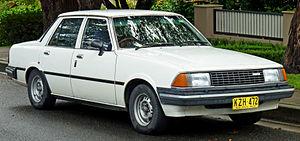
La 626 est une automobile du constructeur Mazda. Elle commence sa carrière en 1970 sous le nom Capella puis devient 626 à l'exportation à partir de sa deuxième génération, en 1978. Elle laisse place en 2002, et après cinq générations, à la Mazda 6.